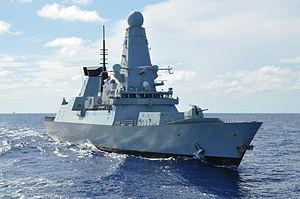
Le HMS Dauntless (D33) est un destroyer de défense antiérienne, second navire de la classe Daring, mis en service par la Royal Navy en 2010.